Burns Philp

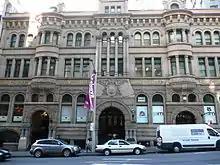
Burns Philp Building, Bridge Street, Sydney, built in 1901 to the design of Arthur Anderson of A.L. & G. McCredie & Anderson

Burns Philp (properly Burns, Philp & Co, Limited) was a major Australian shipping line and merchant that operated in the South Pacific. In later years the company was a major player in the food manufacturing business. Since its delisting from the Australian Securities Exchange in December 2006 and the subsequent sale of its assets, the company has mainly become a shell company. It is wholly owned by Graeme Hart's Rank Group (not to be confused with the British company of the same name).